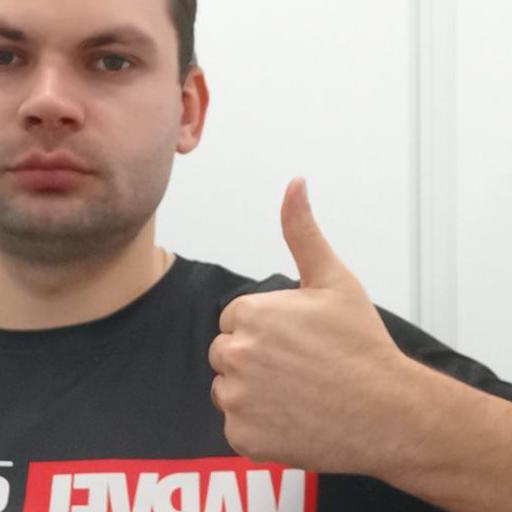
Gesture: like